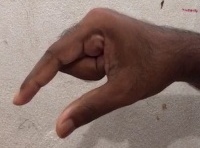
ASL sign: Q